Božidar Ivanović

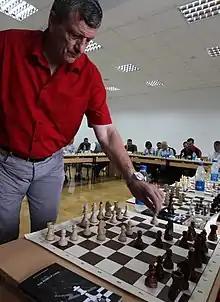
Božidar Ivanović, 2010

Božidar Ivanović (born 24 August 1946) is a Montenegrin chess grandmaster, politician, and chess official. He has served as Minister of Sport and Tourism in Montenegro. He won the Yugoslav Chess Championship twice, in 1973 and 1981. He also won the championship of the Federal Republic of Yugoslavia in 1996. His FIDE rating is 2444 as of January 2008.